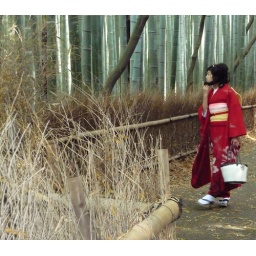
Kyoto girl in the bamboo forest